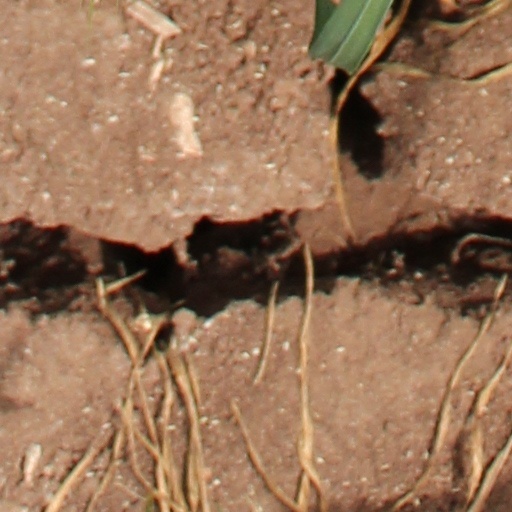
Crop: wheat